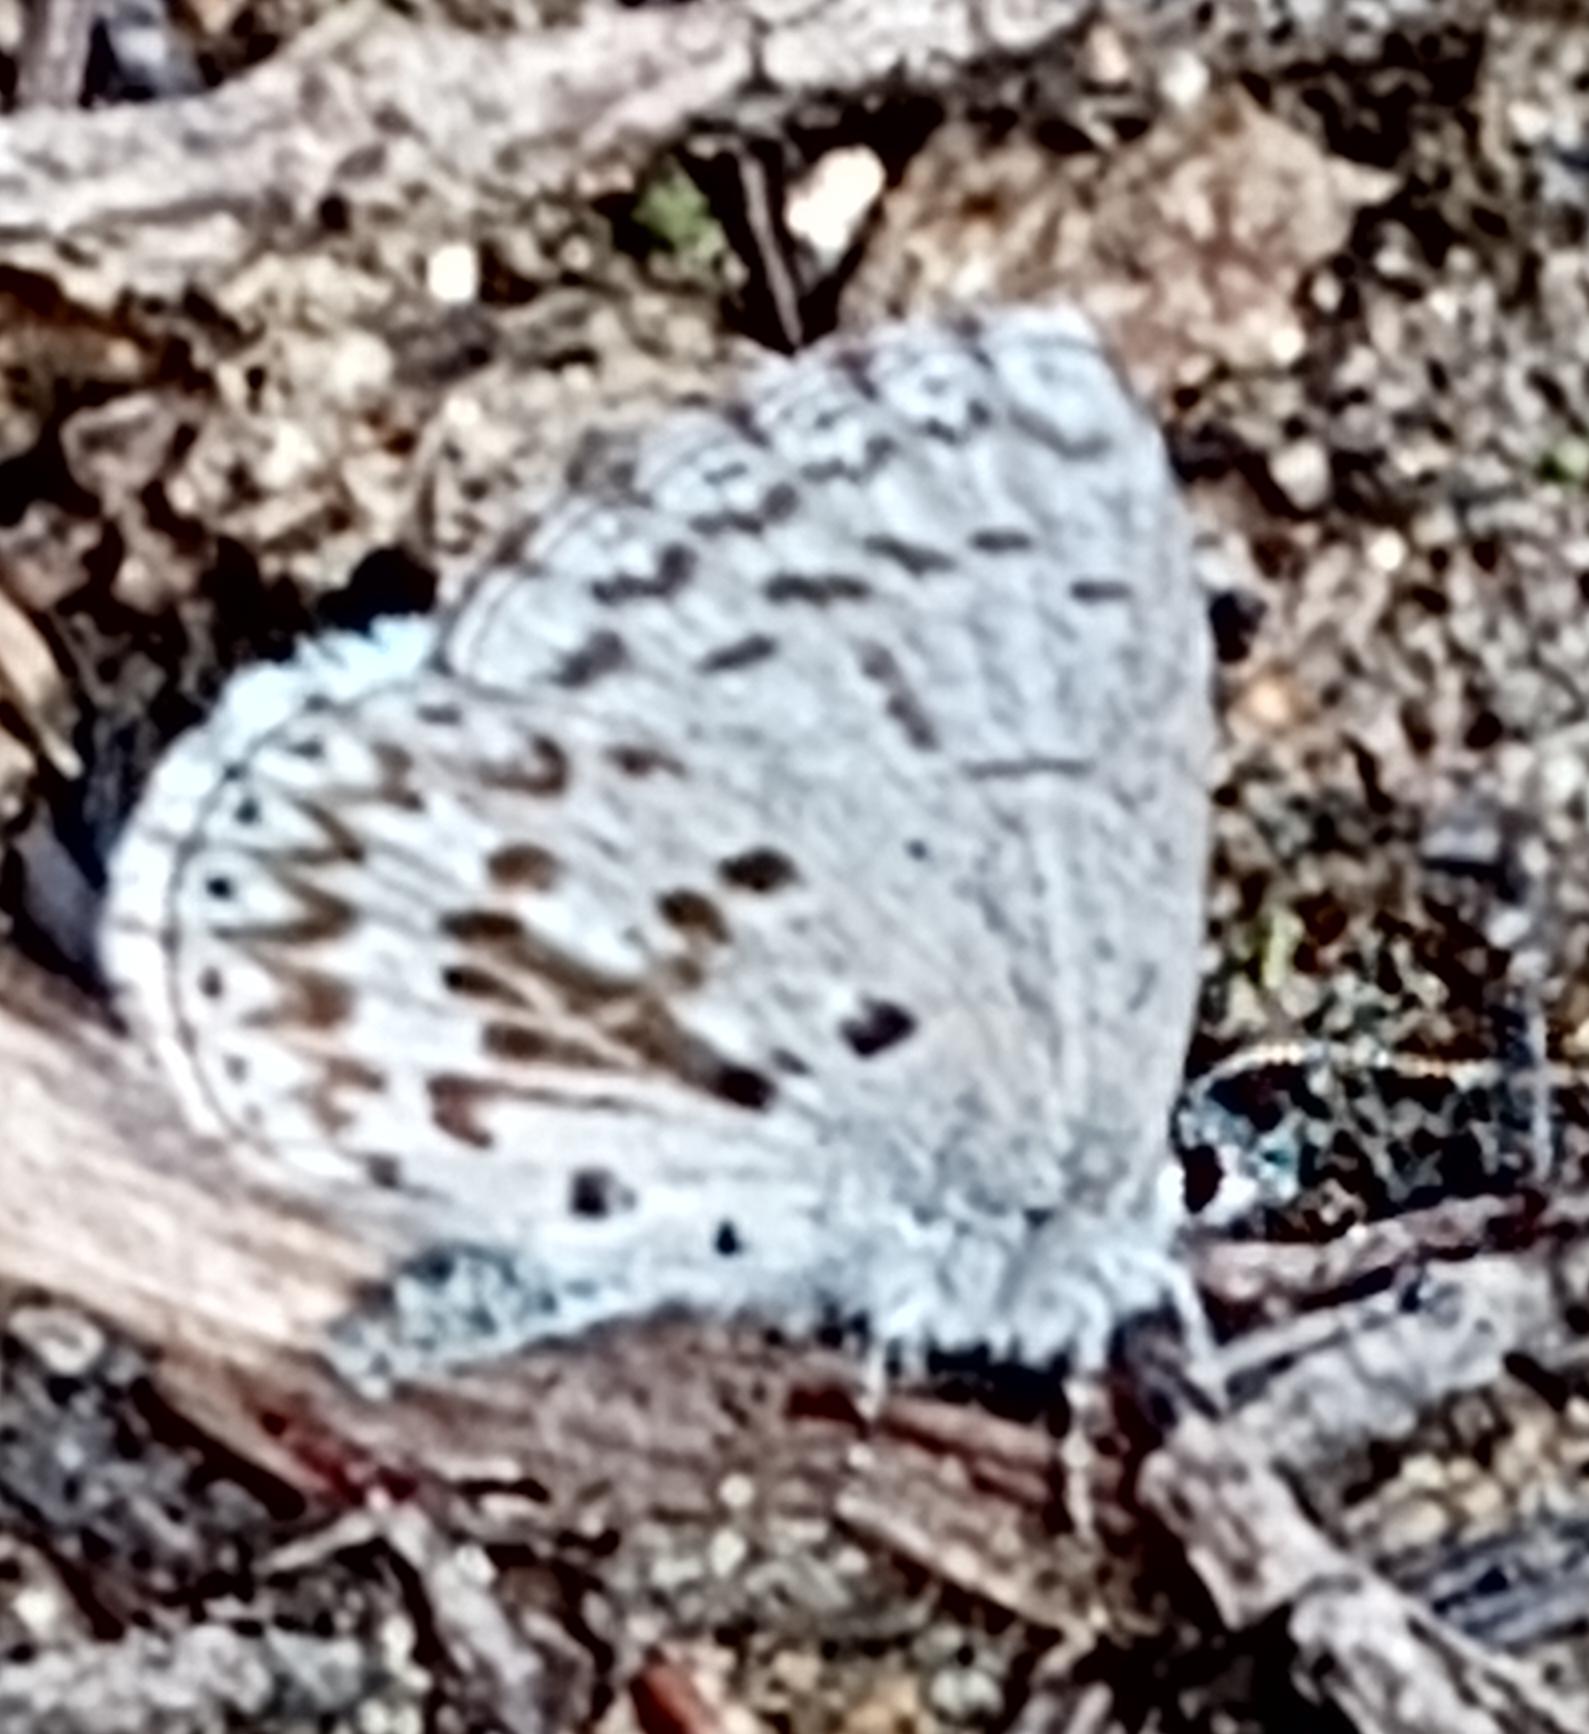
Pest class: non_pest_herbivores